Ivan III of Russia

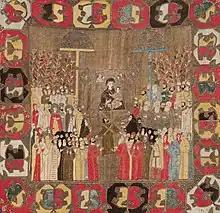
Depiction of Palm Sunday procession with Ivan III and his family, including his son Vasili and grandson Dmitry, on a shroud belonging to Elena Voloshanka, .

Other principalities were eventually absorbed by conquest, purchase, or marriage contract: the Principality of Yaroslavl in 1463, Rostov in 1474, Tver in 1485, and Vyatka 1489. Ivan also increased Moscow's dominance over Pskov, with his son and successor Vasily III formally annexing it in 1510. Prince Mikhail Andreyevich of Vereya, who had been awarded an appanage by Vasily II, was pressured in 1478 into giving Belozersk to Ivan, who received all of Mikhail's land on his death in 1486. Some princes from the Upper Oka region, who had been under Lithuanian rule, left Lithuanian service and joined the Muscovite court in the 1480s, including the Vorotynskys, Odoyevskys, Gorchakovs, and others. A peace treaty signed on 5 February 1494 legalized the acquisitions. Moscow also subjugated several Finno-Ugric tribes to the east of Vyatka in the late 15th century, some of whom had fled eastward as far as the Ob River, but by 1500, they were all paying tribute.